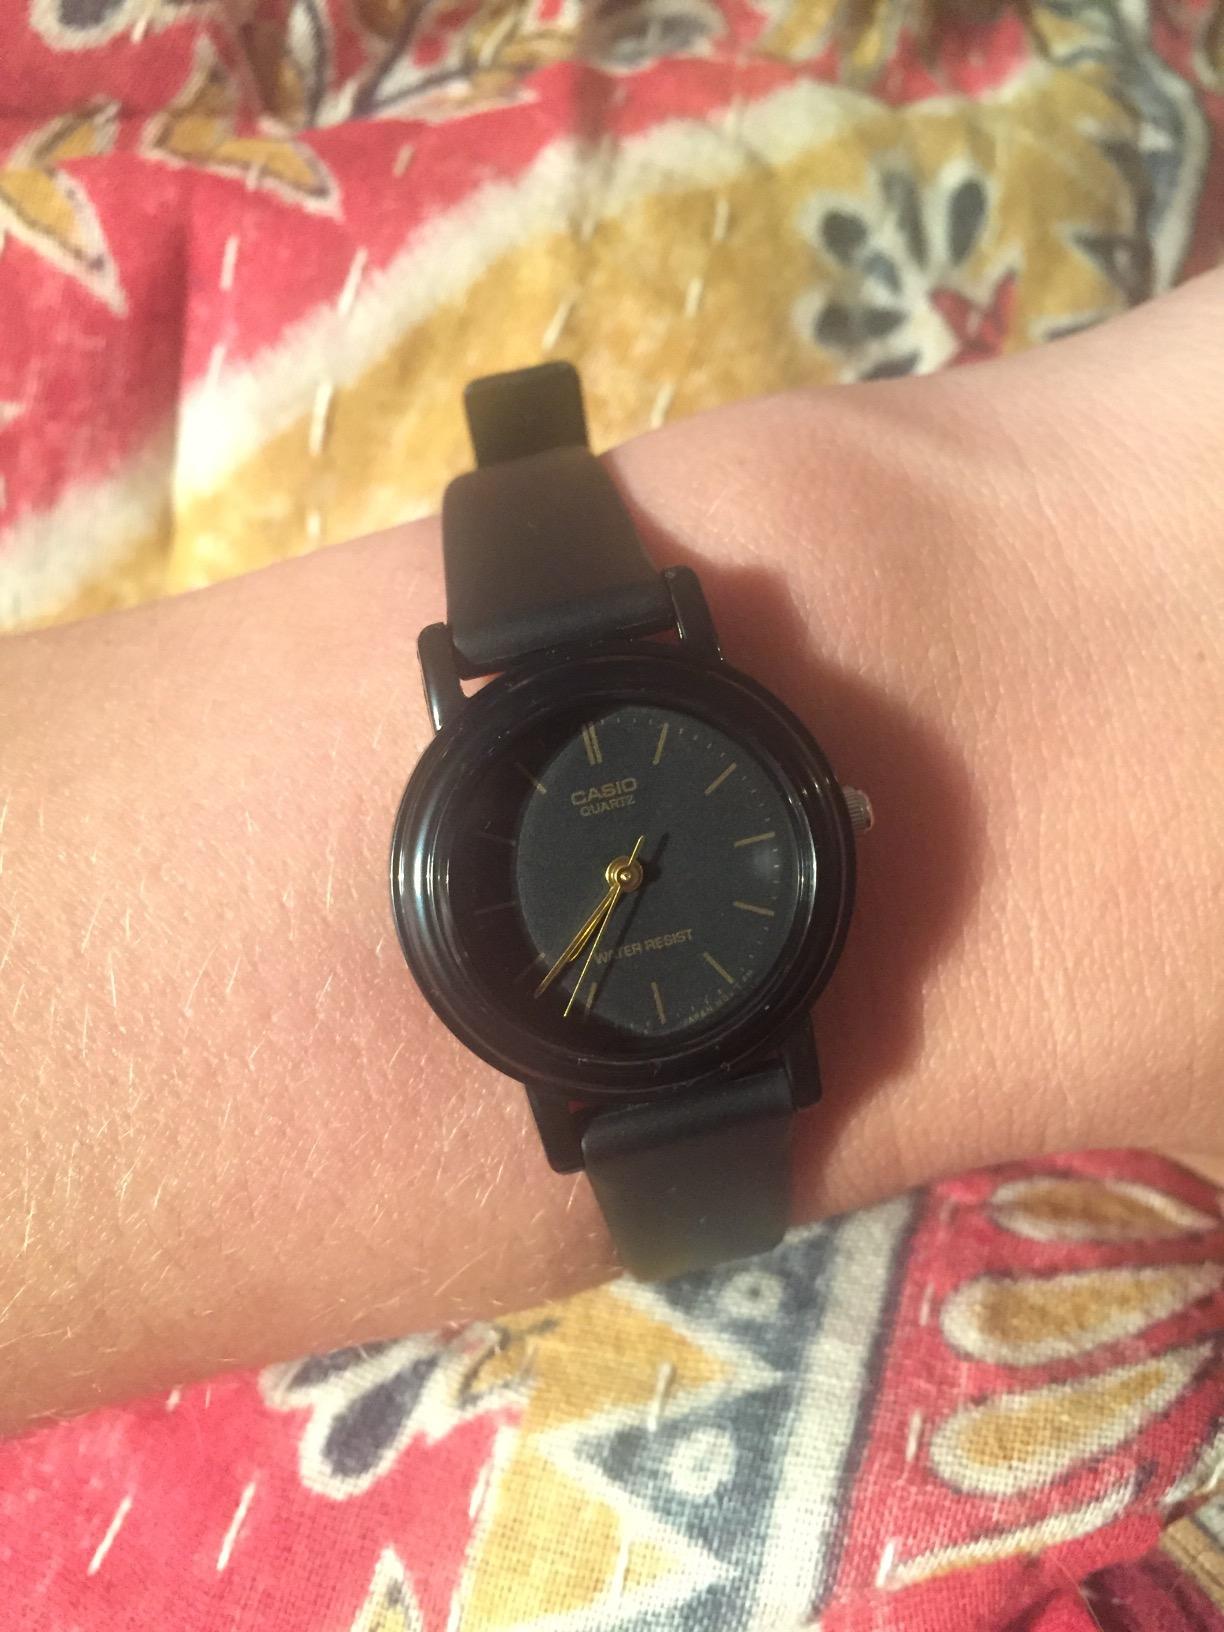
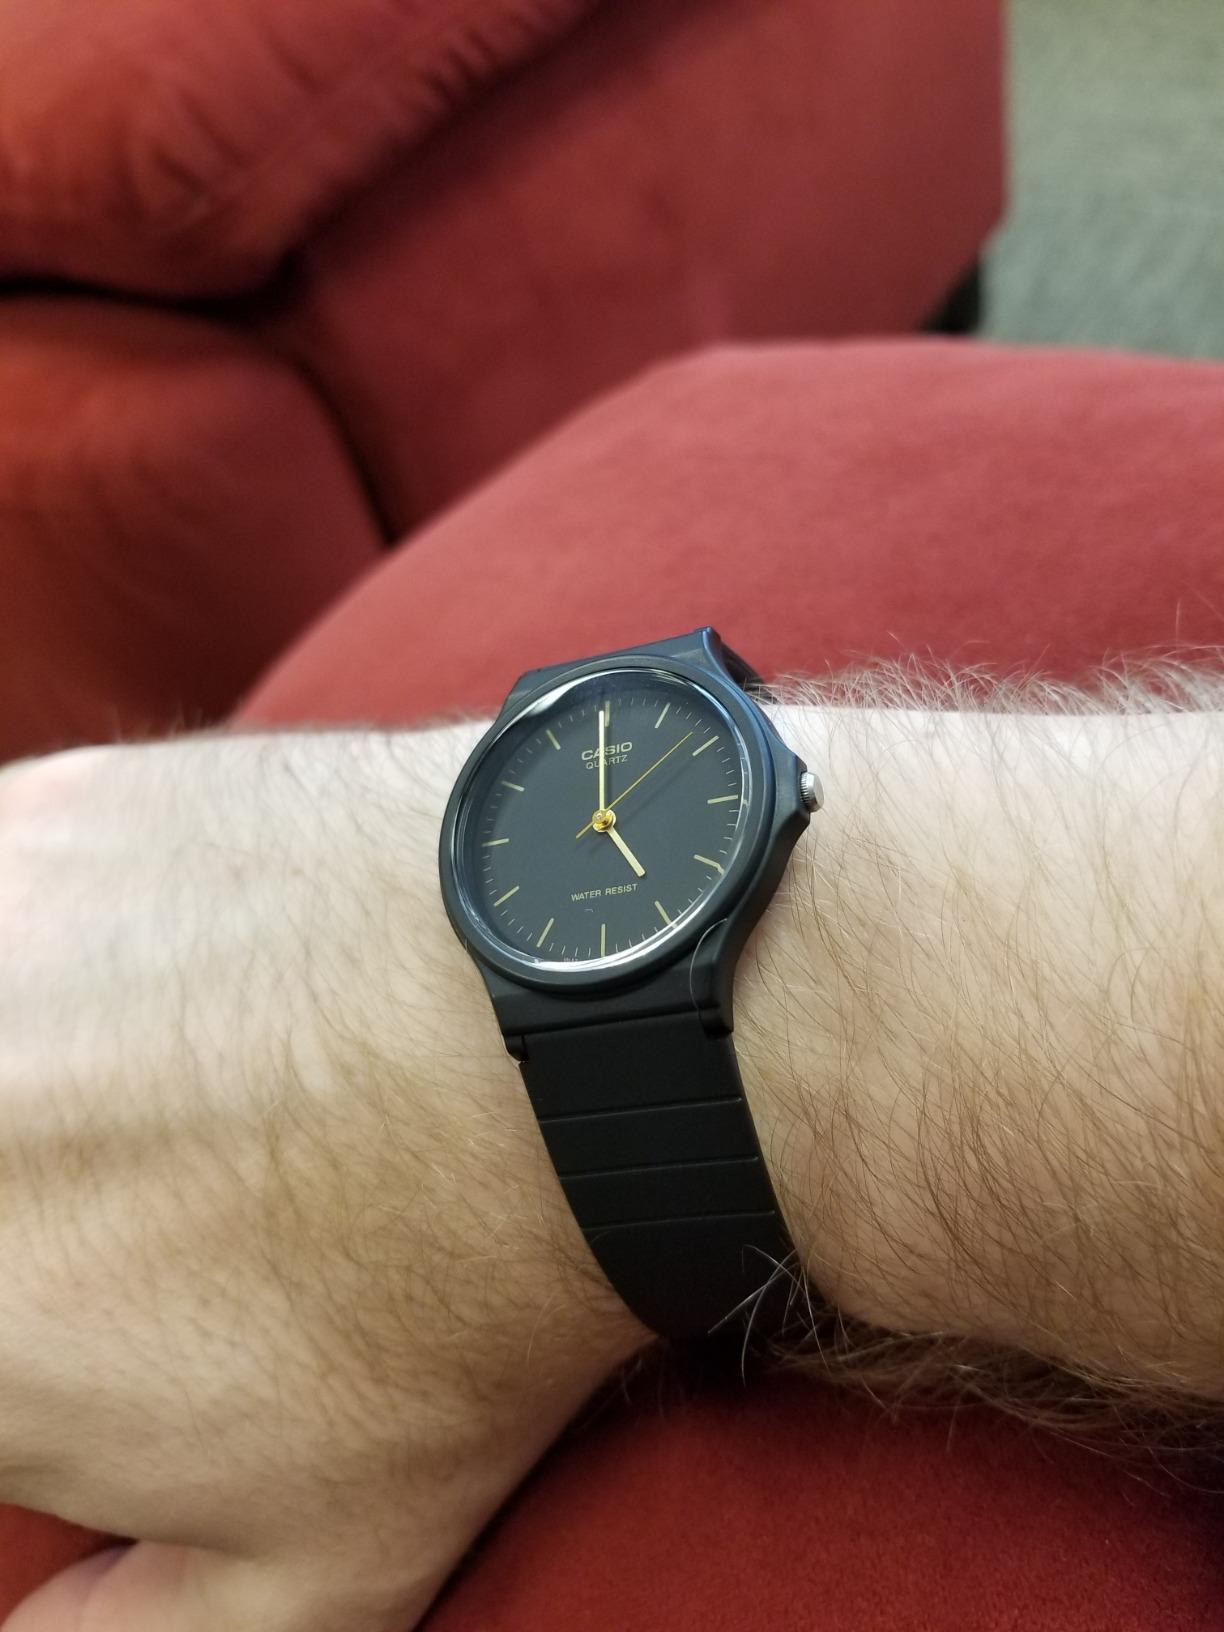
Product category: accessories_watch
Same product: no